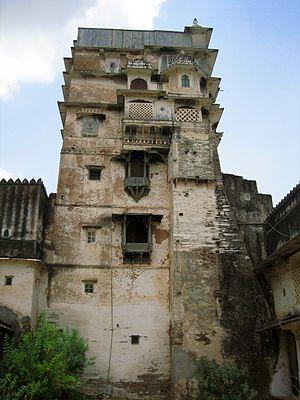
Cet article recense les sites concernés par l'observatoire mondial des monuments en 2014.